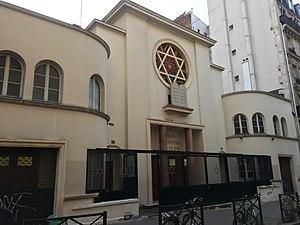
Vue de la façade.
Germain Debré est un architecte français, fils du grand-rabbin Simon Debré, frère du professeur de médecine Robert Debré et oncle du Premier ministre Michel Debré.